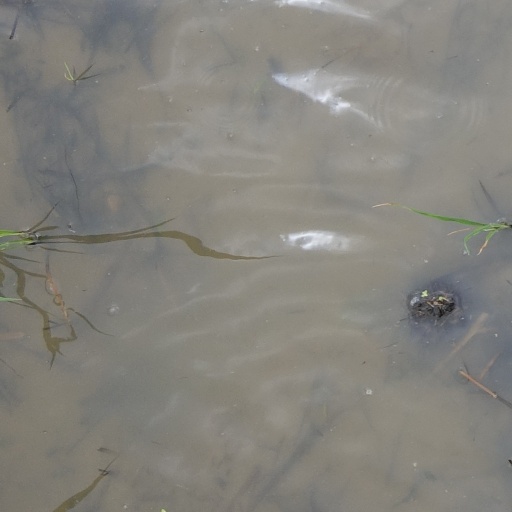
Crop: rice